Hwa Chong Institution

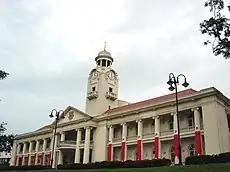
Clock tower of Hwa Chong Institution

The 31-metre tall clock tower of the school is a national monument. It is the only school in Singapore to have a national monument in its campus. It is built in the neoclassical architectural style. It was built in 1925 by Swan & Maclaren and was funded by donations of the Chinese community. The clock tower was gazetted as a national monument in 1999. The classrooms in the building which holds the clock tower is used for special programmes.